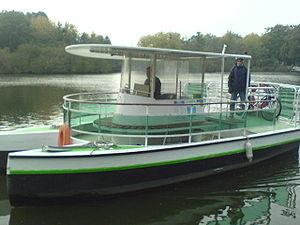
Navibus est un service public de transport en commun par navette fluviale sur la Loire et son affluent l'Erdre, lancé dans l'agglomération nantaise par la SEMITAN en 2005 sur le réseau TAN, puisqu'il est accessible avec les mêmes titres de transport que les autres lignes de ce réseau.